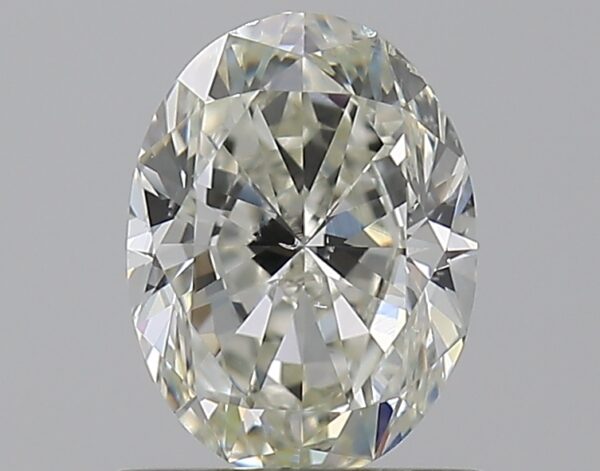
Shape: oval
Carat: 0.8
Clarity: SI1
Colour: J
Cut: VG
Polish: EX
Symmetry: EX
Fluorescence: N
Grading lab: GIA
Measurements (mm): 6.73 x 5.04 x 3.22